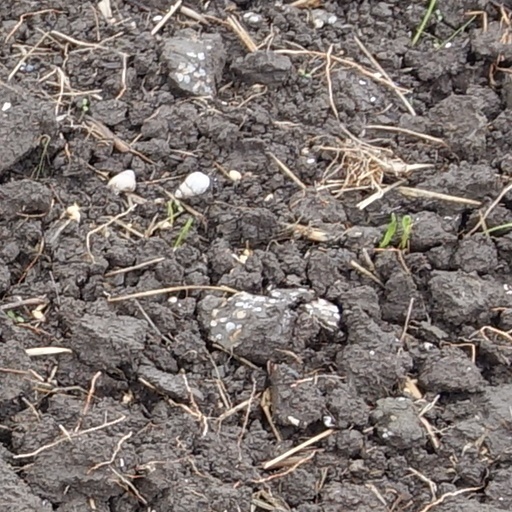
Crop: wheat